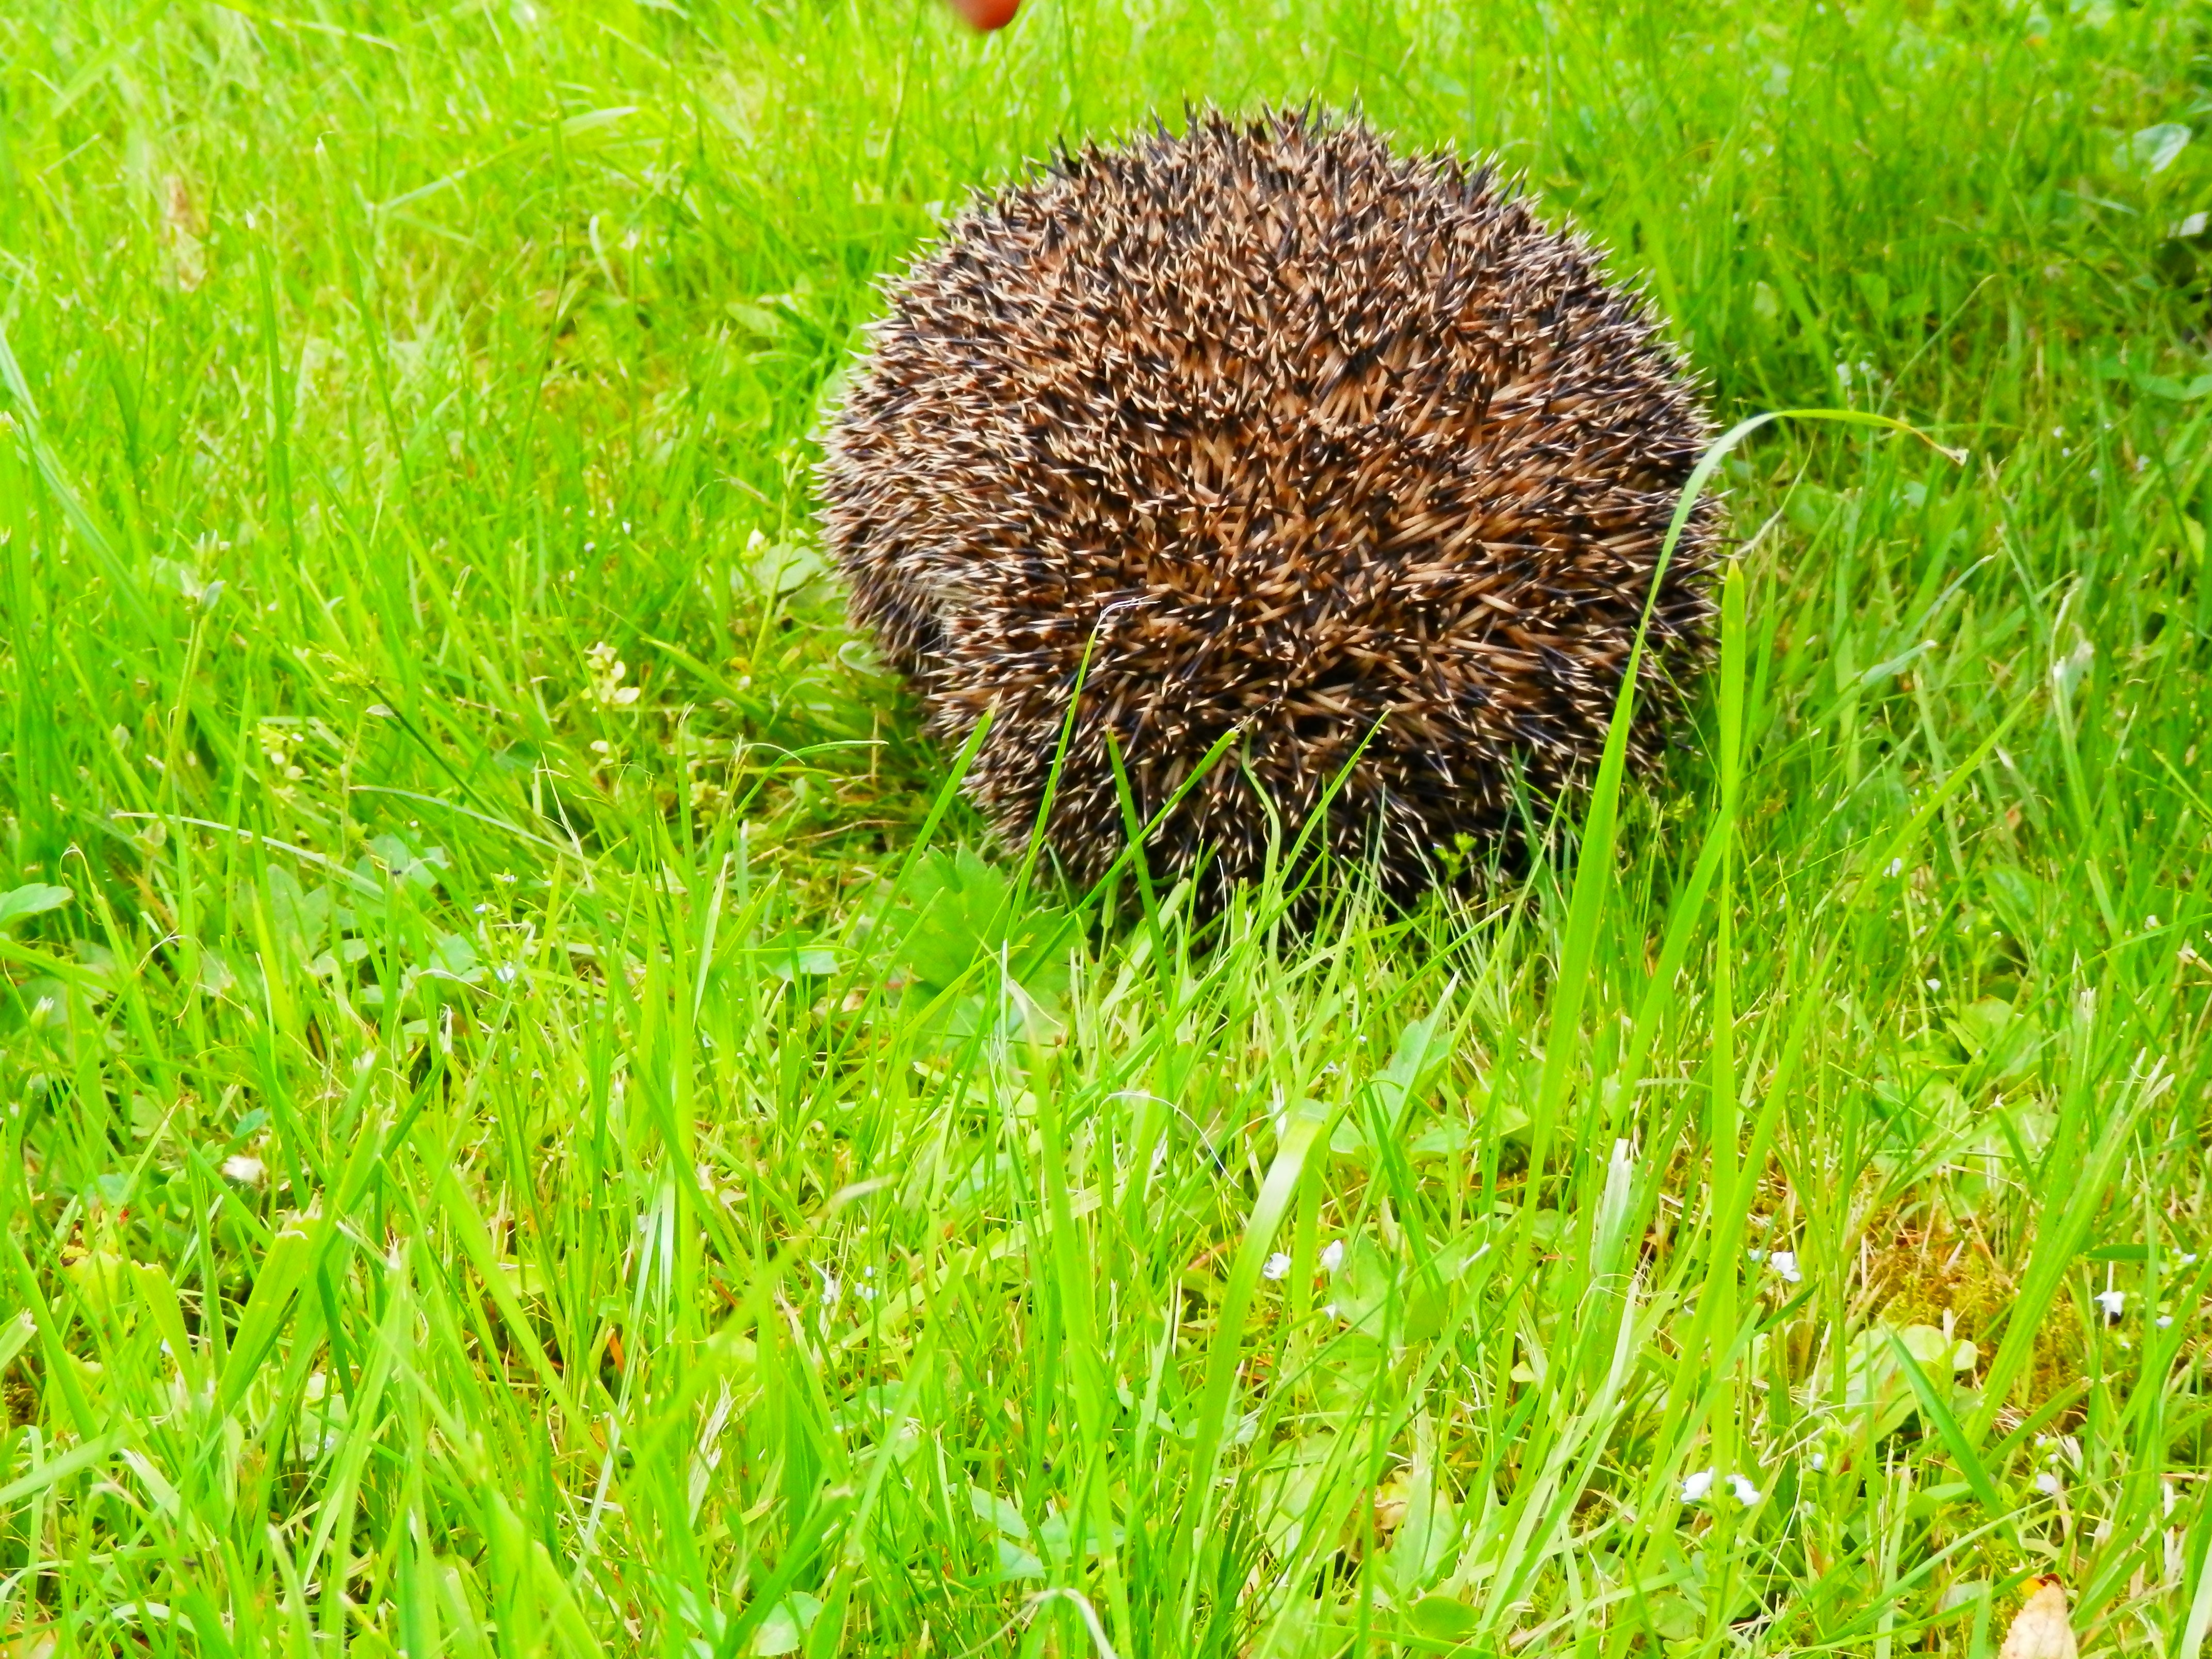
nature, grass, lawn, meadow, prairie, animal, wildlife, mammal, fauna, hedgehog, grassland, spikes, vertebrate, urchin, grass family, erinaceidae